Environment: real
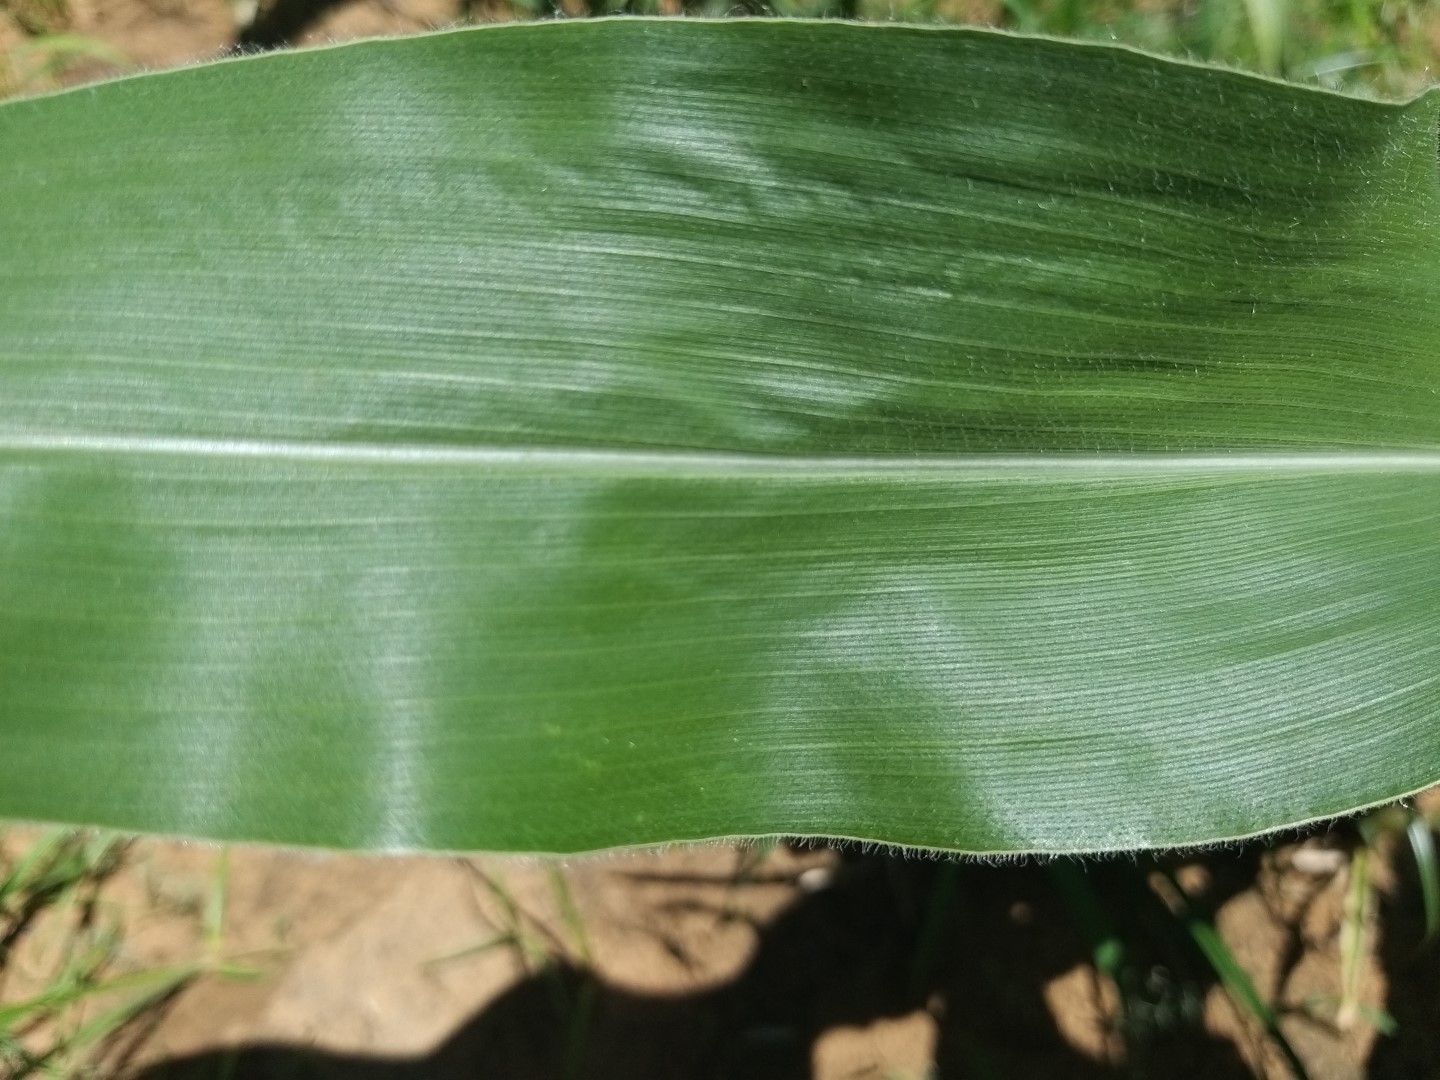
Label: healthy